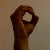
The image shows a hand gesture representing the letter 'O' in Indian Sign Language.